History of Rockland County, New York (1798–1900)

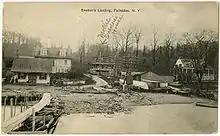
Mollie Sneden's house

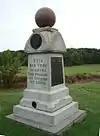
95th New York Infantry Monument

See National Register of Historic Places listings in Rockland County, New York.